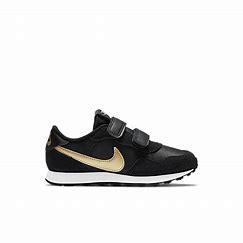
Brand: Nike
Model: MD Valiant